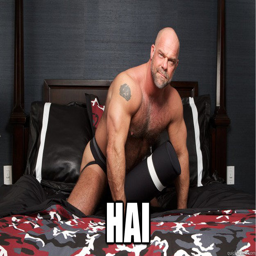
on the way we need to stop and get person